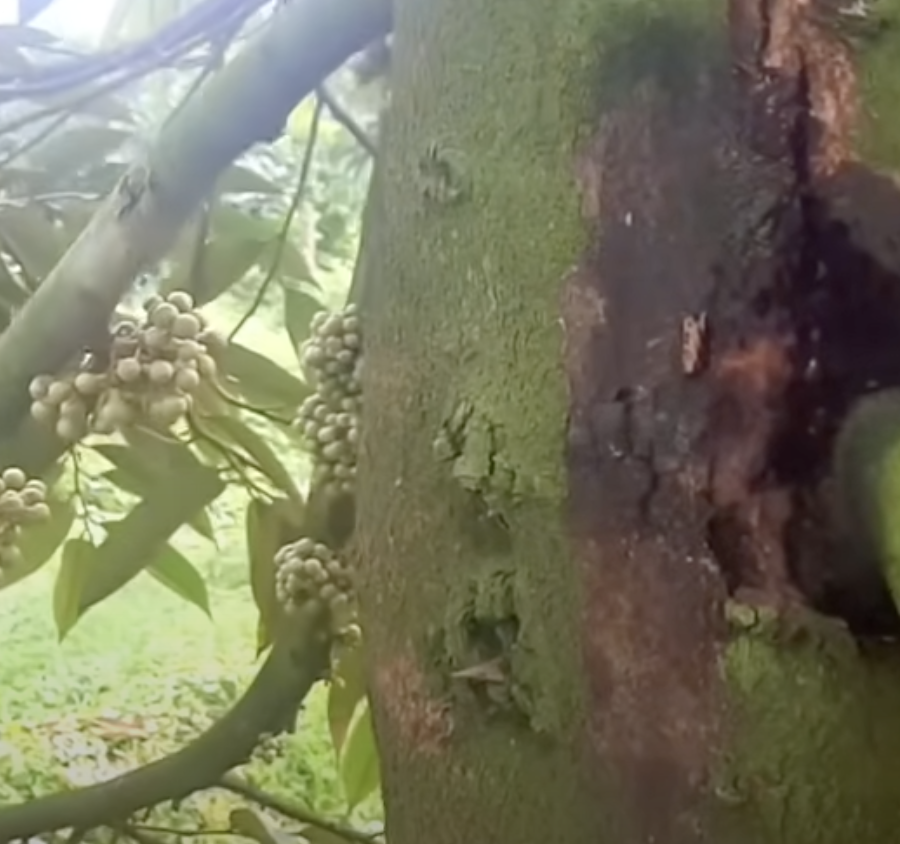
Label: stem_cracking_ gummosis